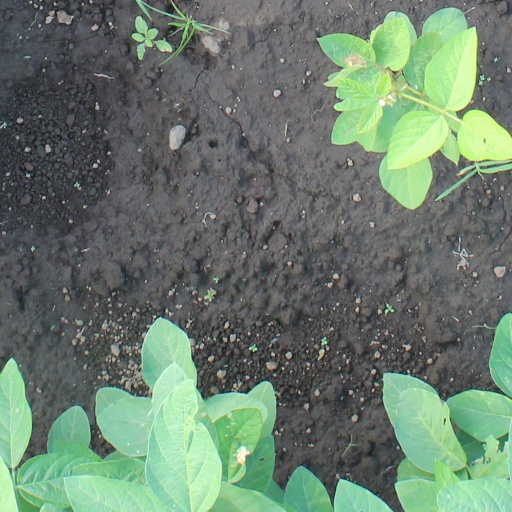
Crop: soybean